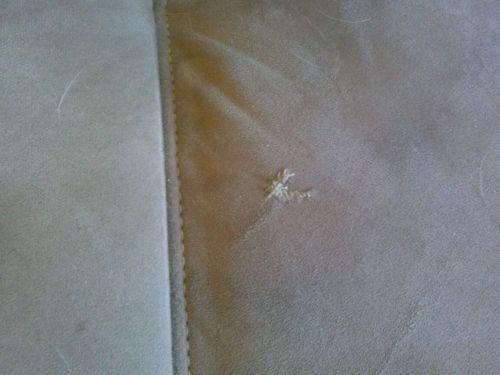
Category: sofa